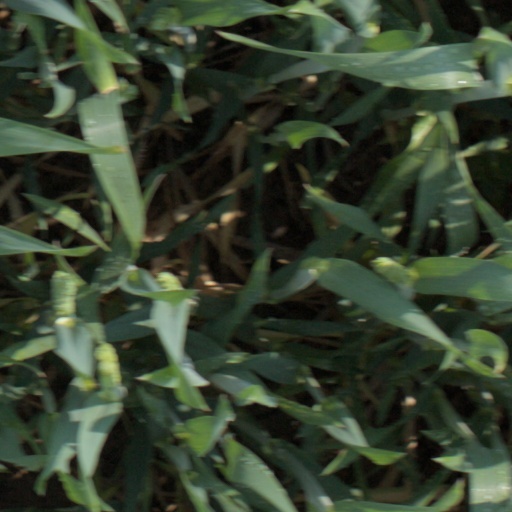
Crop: wheat